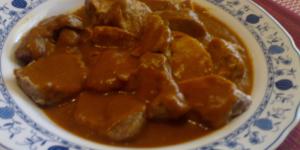
solomillos en salsa